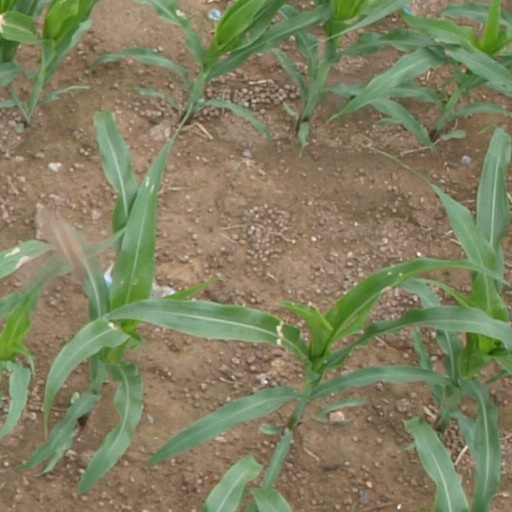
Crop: maize; corn